Florieda Batson

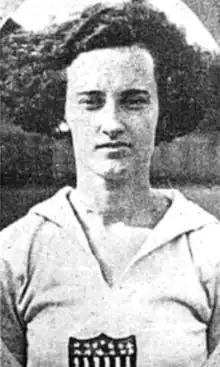
Batson in 1922

Florieda Burton Batson Gibbens (November 20, 1900 – January 31, 1996) was an American hurdler and captain of the United States team at the Women's Olympics in Paris in 1922.